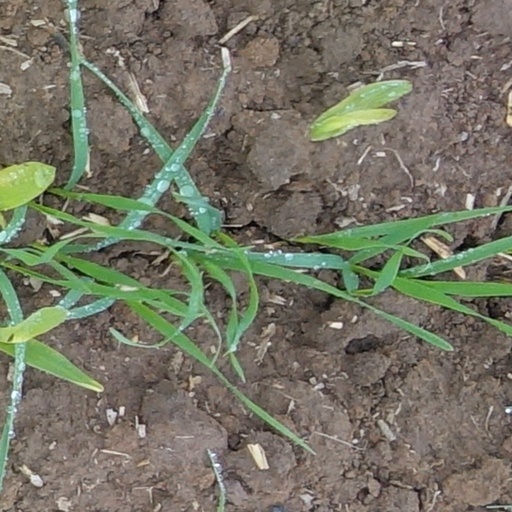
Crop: wheat